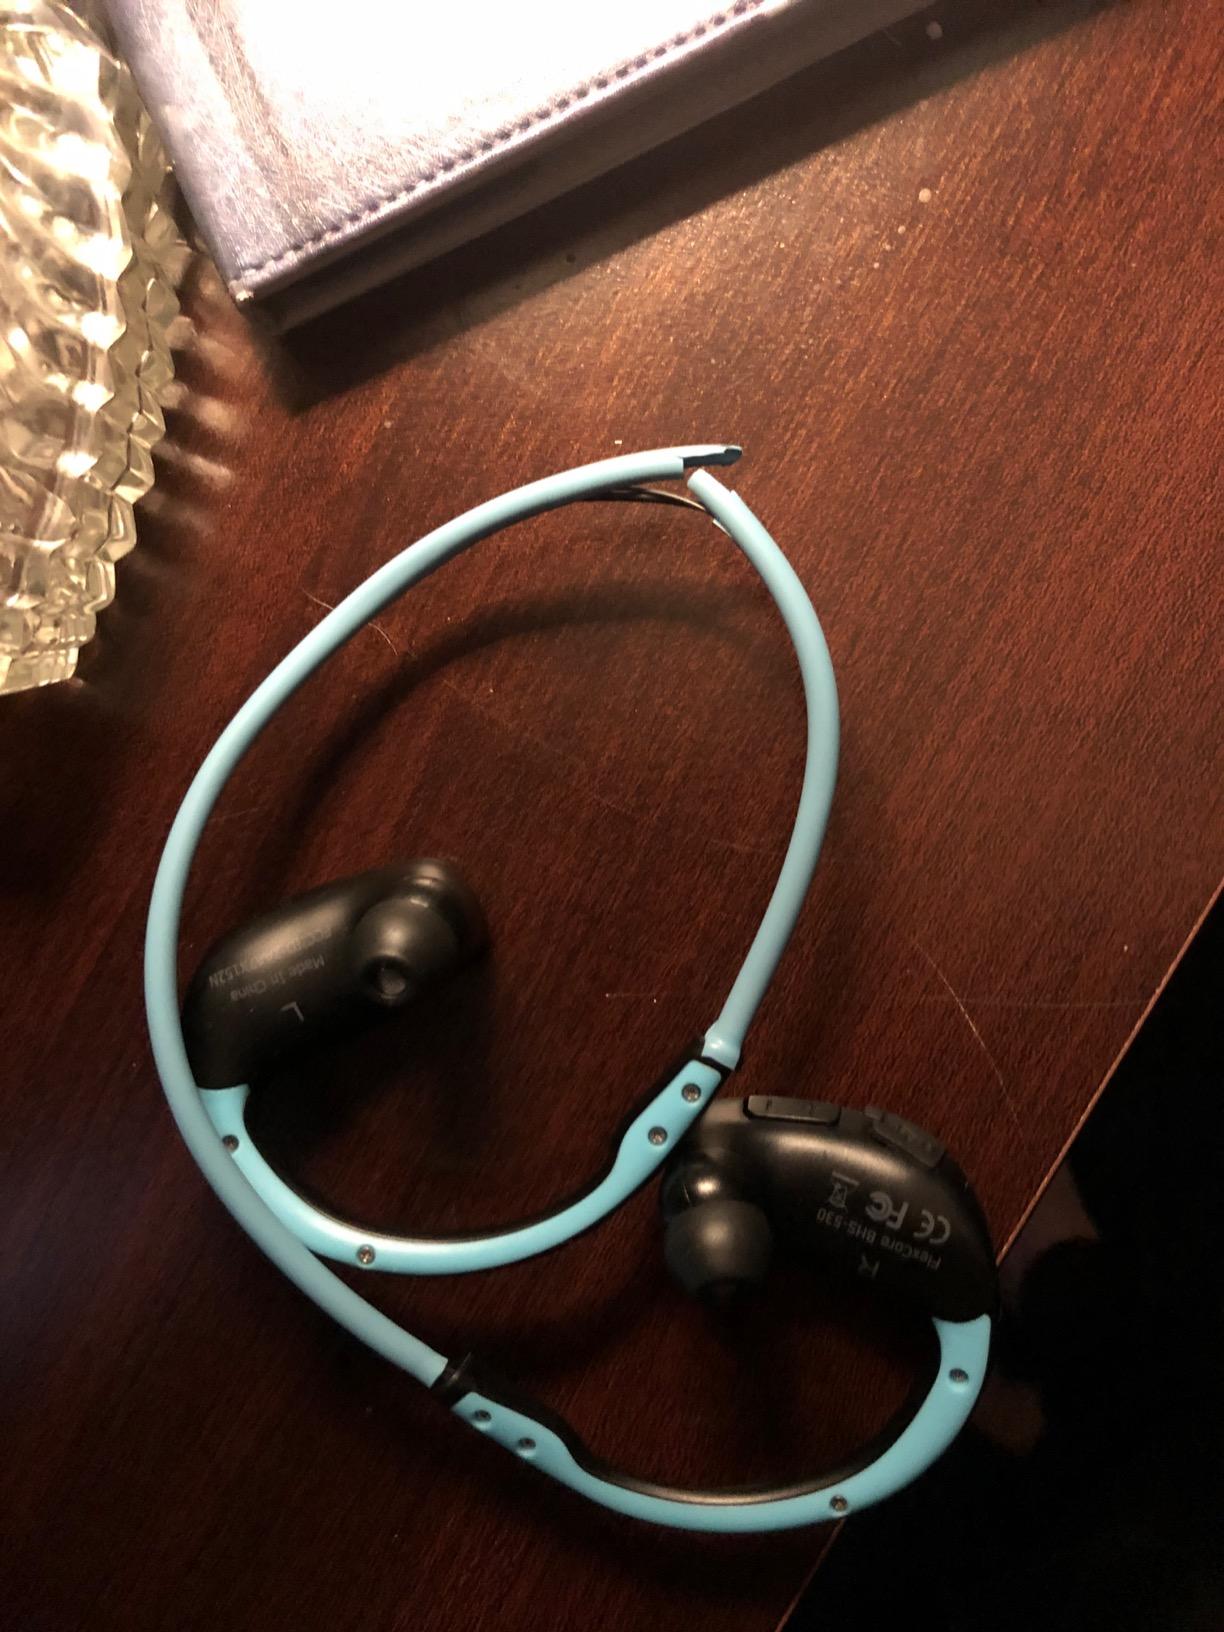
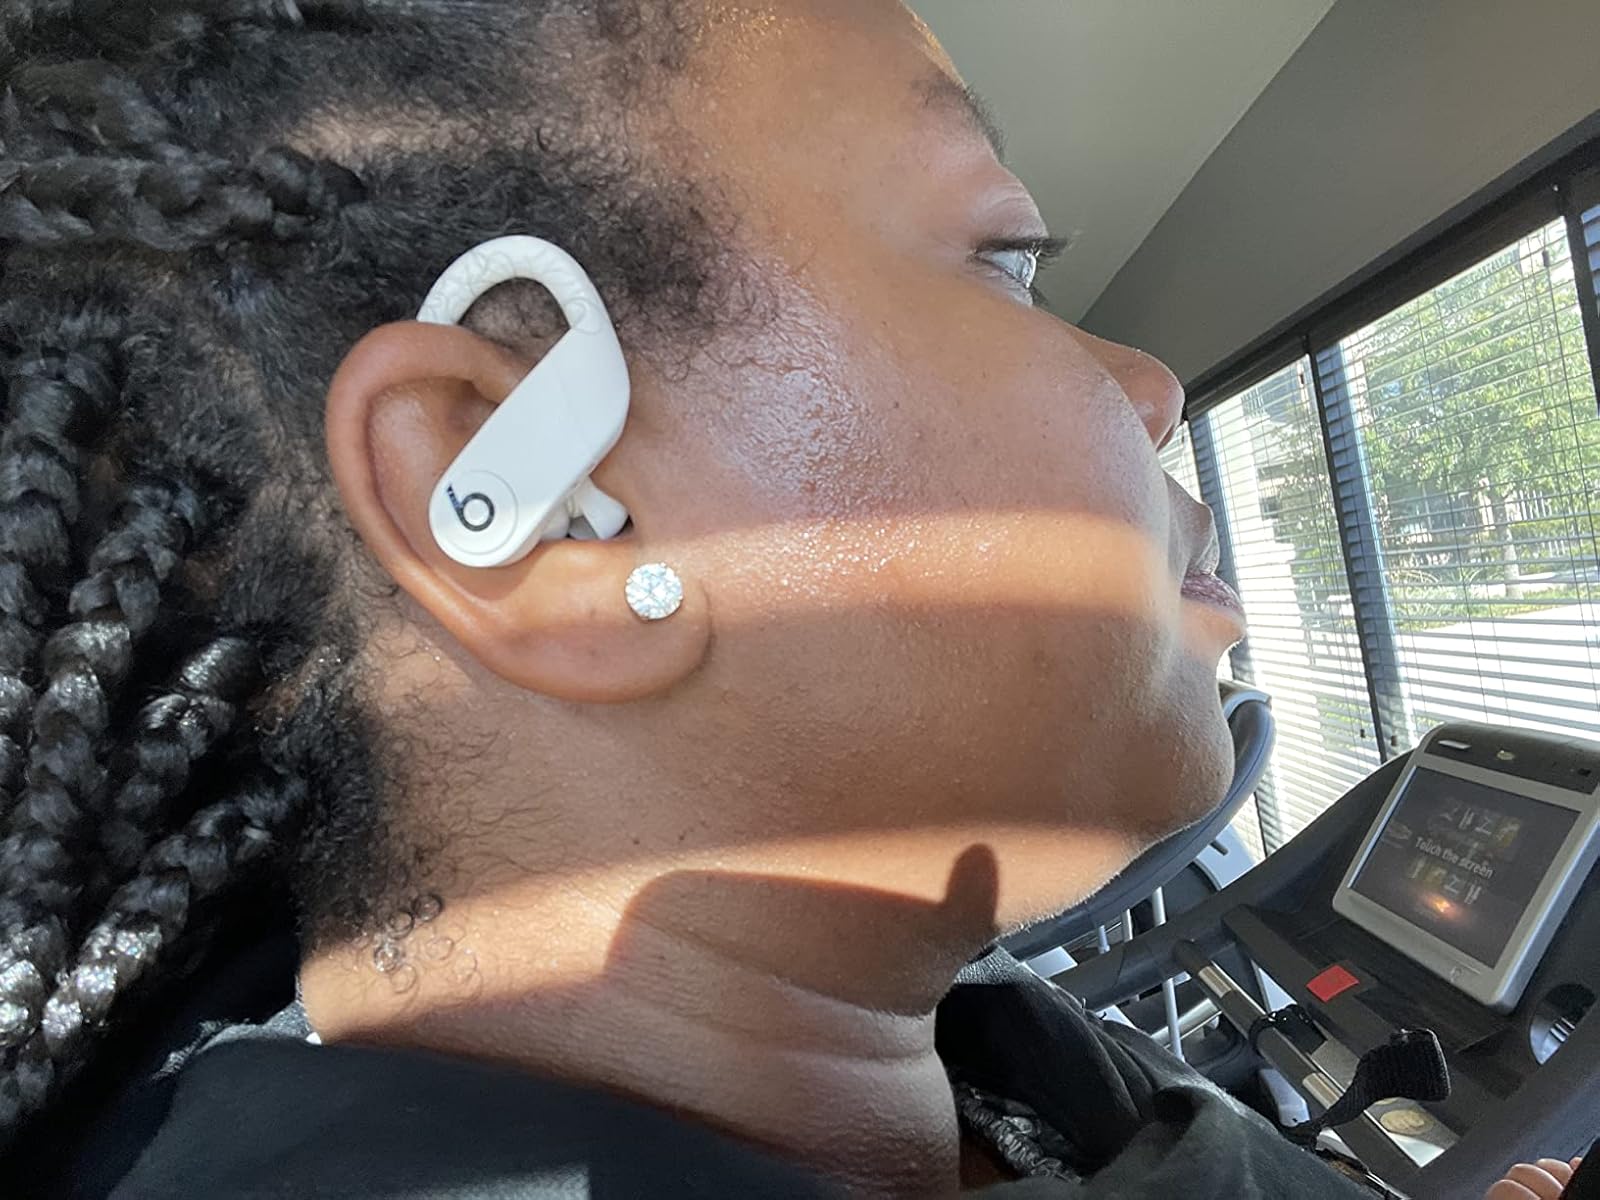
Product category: earbuds
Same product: no